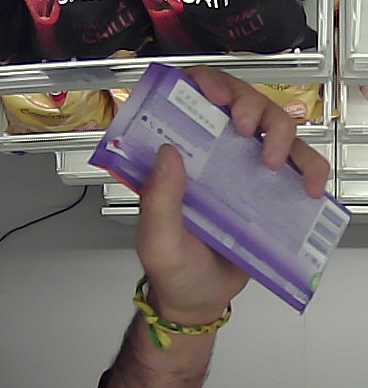
Product: milka_chocolate